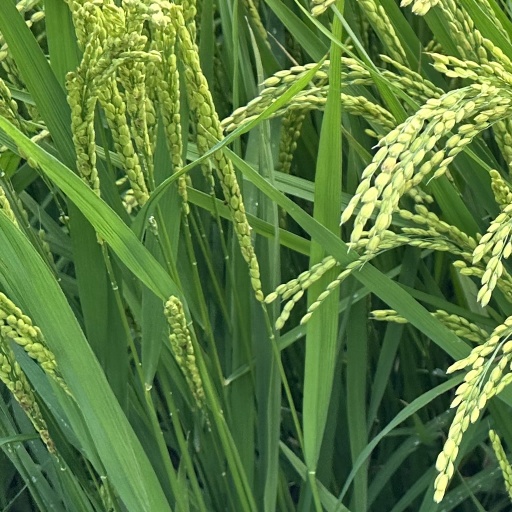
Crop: rice